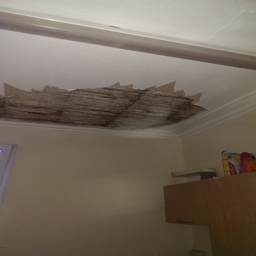
ceiling down call out to deal with it .